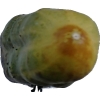
Label: cucumber